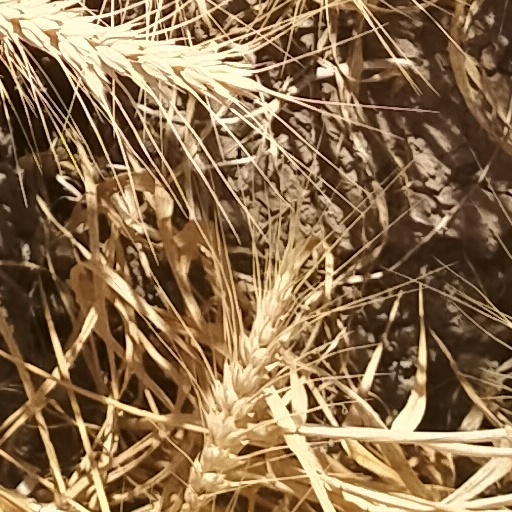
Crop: wheat